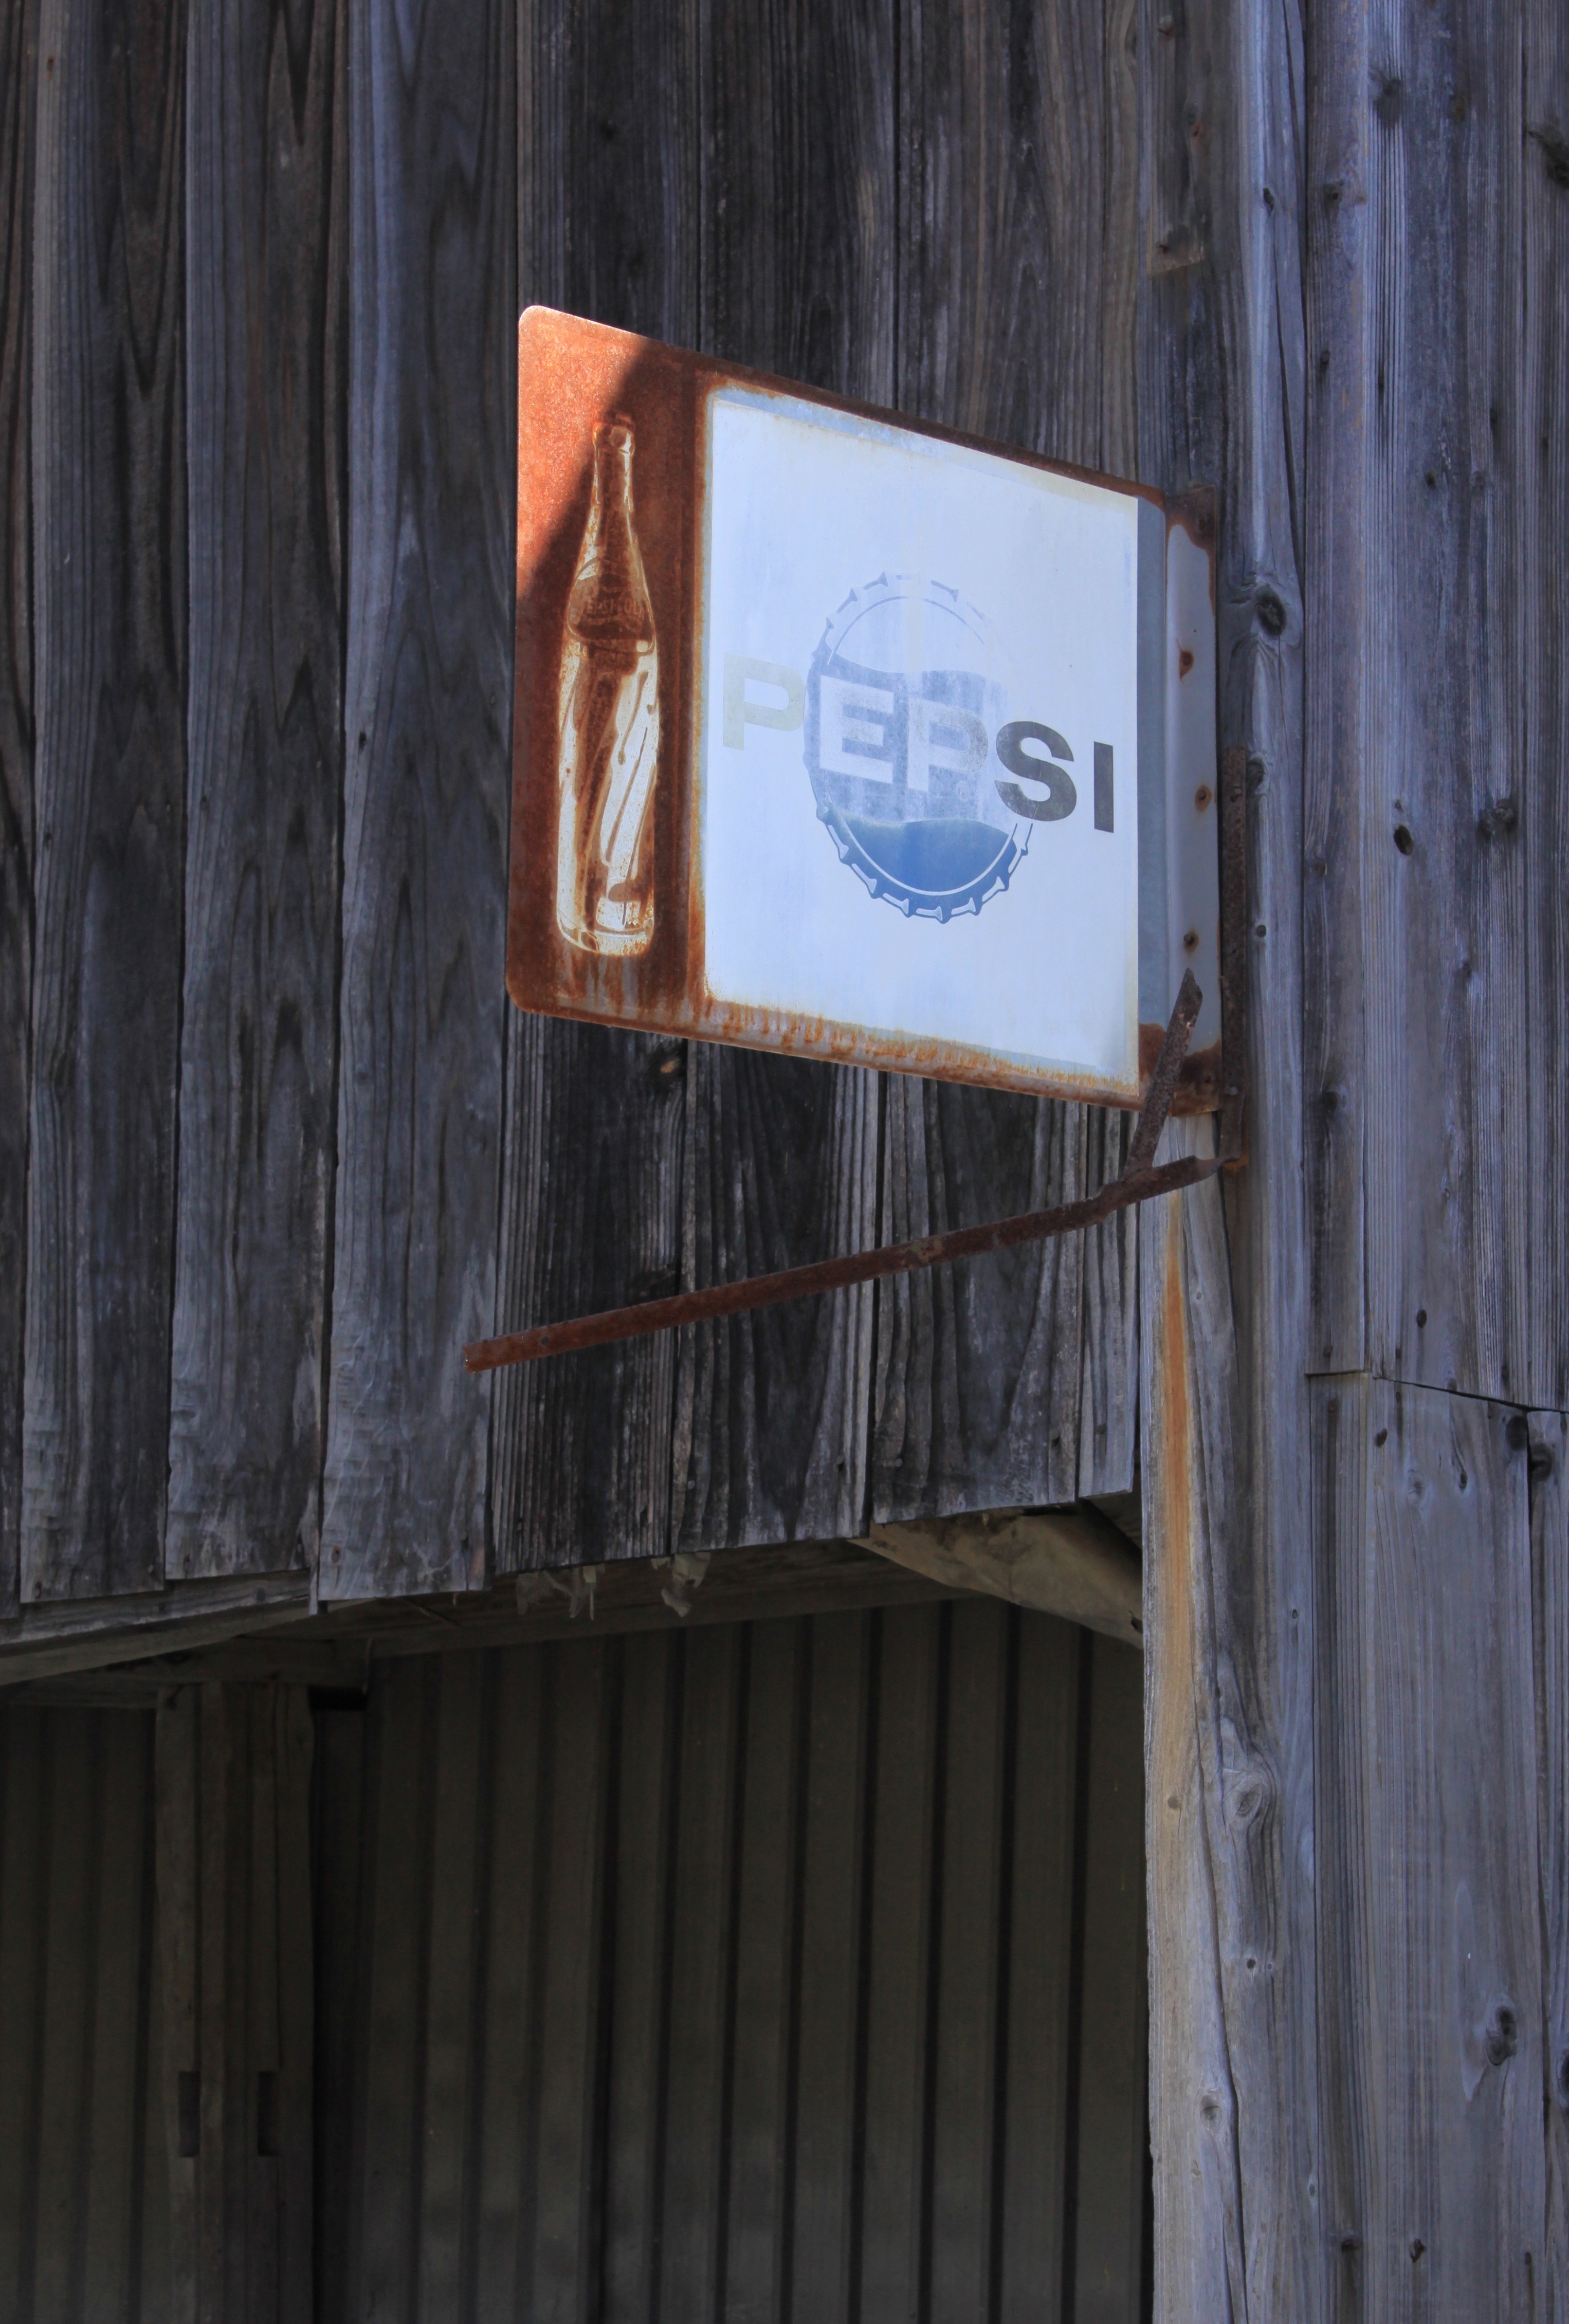
wood, building, old, wall, sign, blue, art, wooden, closed, shape